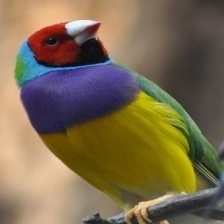
Species: GOULDIAN FINCH
Scientific name: ERYTHRURA GOULDIAE
ImageNet parent category: house_finch